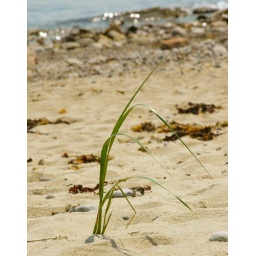
A lonely little blade of beach grass on the beach at Ellisville Harbor State Park in Plymouth, MA.